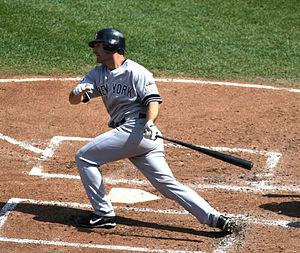
Xavier Clifford Nady est un joueur de baseball qui évolue dans les Ligues majeures. Il est présentement agent libre.